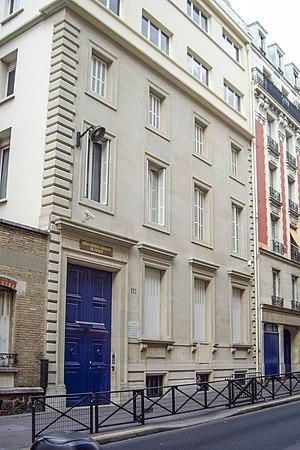
Siège et synagogue de l'Union libérale israélite de France, 24 rue Copernic, Paris 16e.
La rue Copernic est une voie située dans le quartier de Chaillot du 16ᵉ arrondissement de Paris.
Le judaïsme réformé est un des courants du judaïsme apparu en Allemagne au siècle des Lumières, dans la mouvance de la Haskala lancée par Moses Mendelssohn. Au XIXᵉ siècle, dans un contexte historique d’évolution vers l’émancipation des Juifs, les tensions entre la société moderne et le mode de vie des communautés israélites traditionnelles se firent plus aiguës qu'auparavant. Divers courants de pensée naquirent alors qui, encourageant les juifs à embrasser la modernité, les invitaient à se mêler à la société extérieure. Les Jüdische Reform-Genossenschaft de Francfort et de Berlin furent les premières à recevoir une existence officielle. Une des figures de proue du courant réformé fut Samuel Holdheim.
L’attentat de la rue Copernic est un attentat à la bombe dirigé contre la synagogue de l'Union libérale israélite de France et qui a été perpétré à Paris le vendredi 3 octobre 1980, soir du shabbat et jour de la fête juive de Sim'hat Torah amenant un grand nombre de fidèles dans ce temple. C'est le premier attentat contre les juifs en France depuis la fin de la Seconde Guerre mondiale. Trente-quatre ans plus tard, malgré l'opposition d'une partie de l'opinion canadienne à cette décision, Hassan Diab, un Canadien d'origine libanaise a été extradé le 15 novembre 2014, vers la France où il est en détention provisoire jusqu'au prononcé d'un non-lieu, le 12 janvier 2018.
L'Union libérale israélite de France est la première synagogue libérale française, créée en 1907 et située 24, rue Copernic, dans le 16ᵉ arrondissement de Paris. Elle est aussi connue comme la Synagogue rue Copernic.